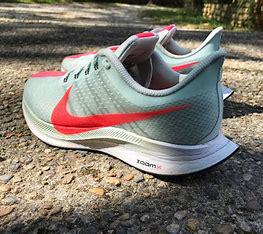
Brand: Nike
Model: Pegasus 41